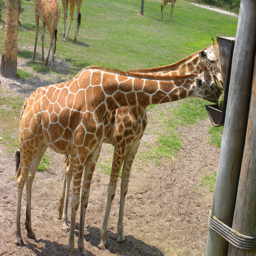
Two giraffes eating hay from a trough in a zoo pin.
A group of giraffes grazing on the field.
a giraffe eating something off a pole feeder
A couple of giraffe standing next to each other on a road.
Two giraffes eating out of a feeding trough held high off the ground.